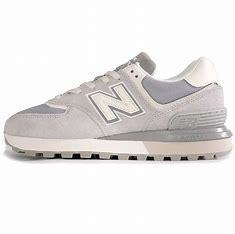
Brand: New
Model: Balance New Balance 574 Series